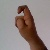
The image shows a hand gesture representing the letter 'X' in Indian Sign Language.